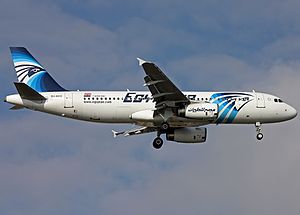
EgyptAir Flight 804
SU-GCC i 2011.
SU-GCC i 2011.
EgyptAir Flight 804 var en international passagerflyvning fra Charles de Gaulle Airport til Cairo International Airport, fløjet af EgyptAir, der forsvandt fra radaren, mens flyet befandt sig over Middelhavet den 19. maj 2016 kl. 02:45 lokal tid.